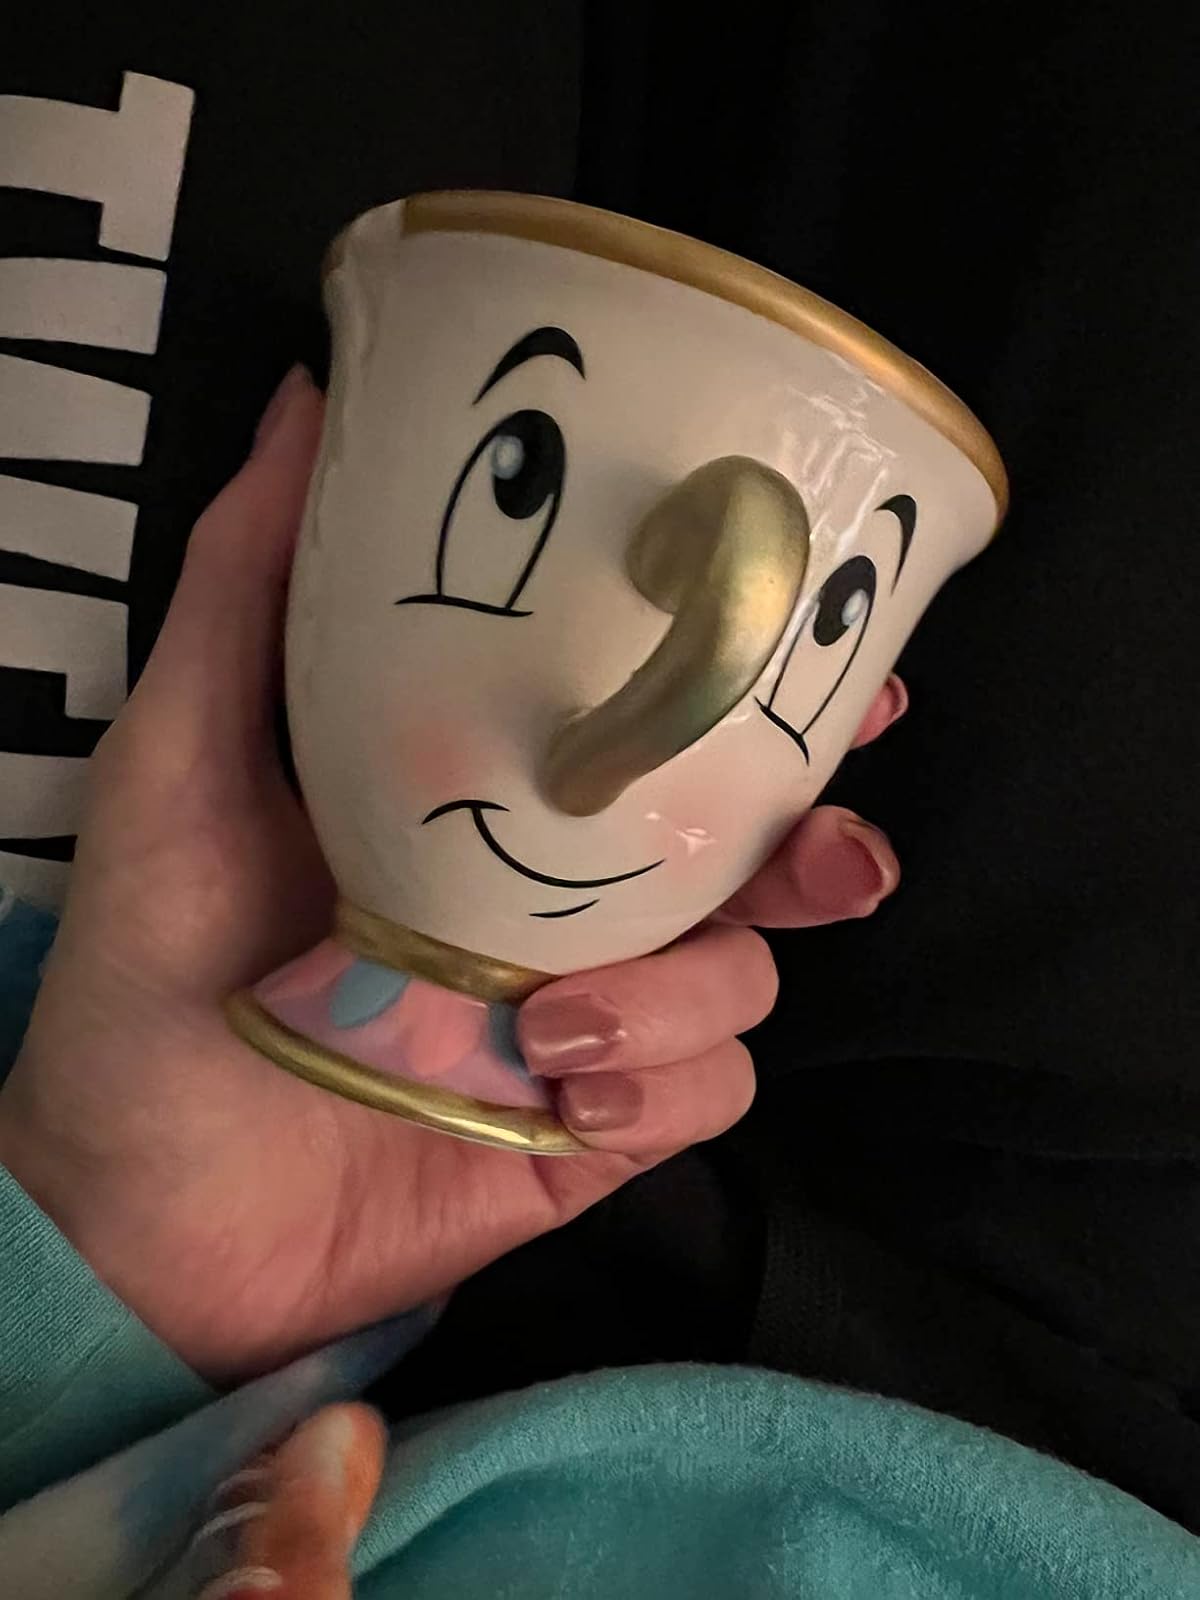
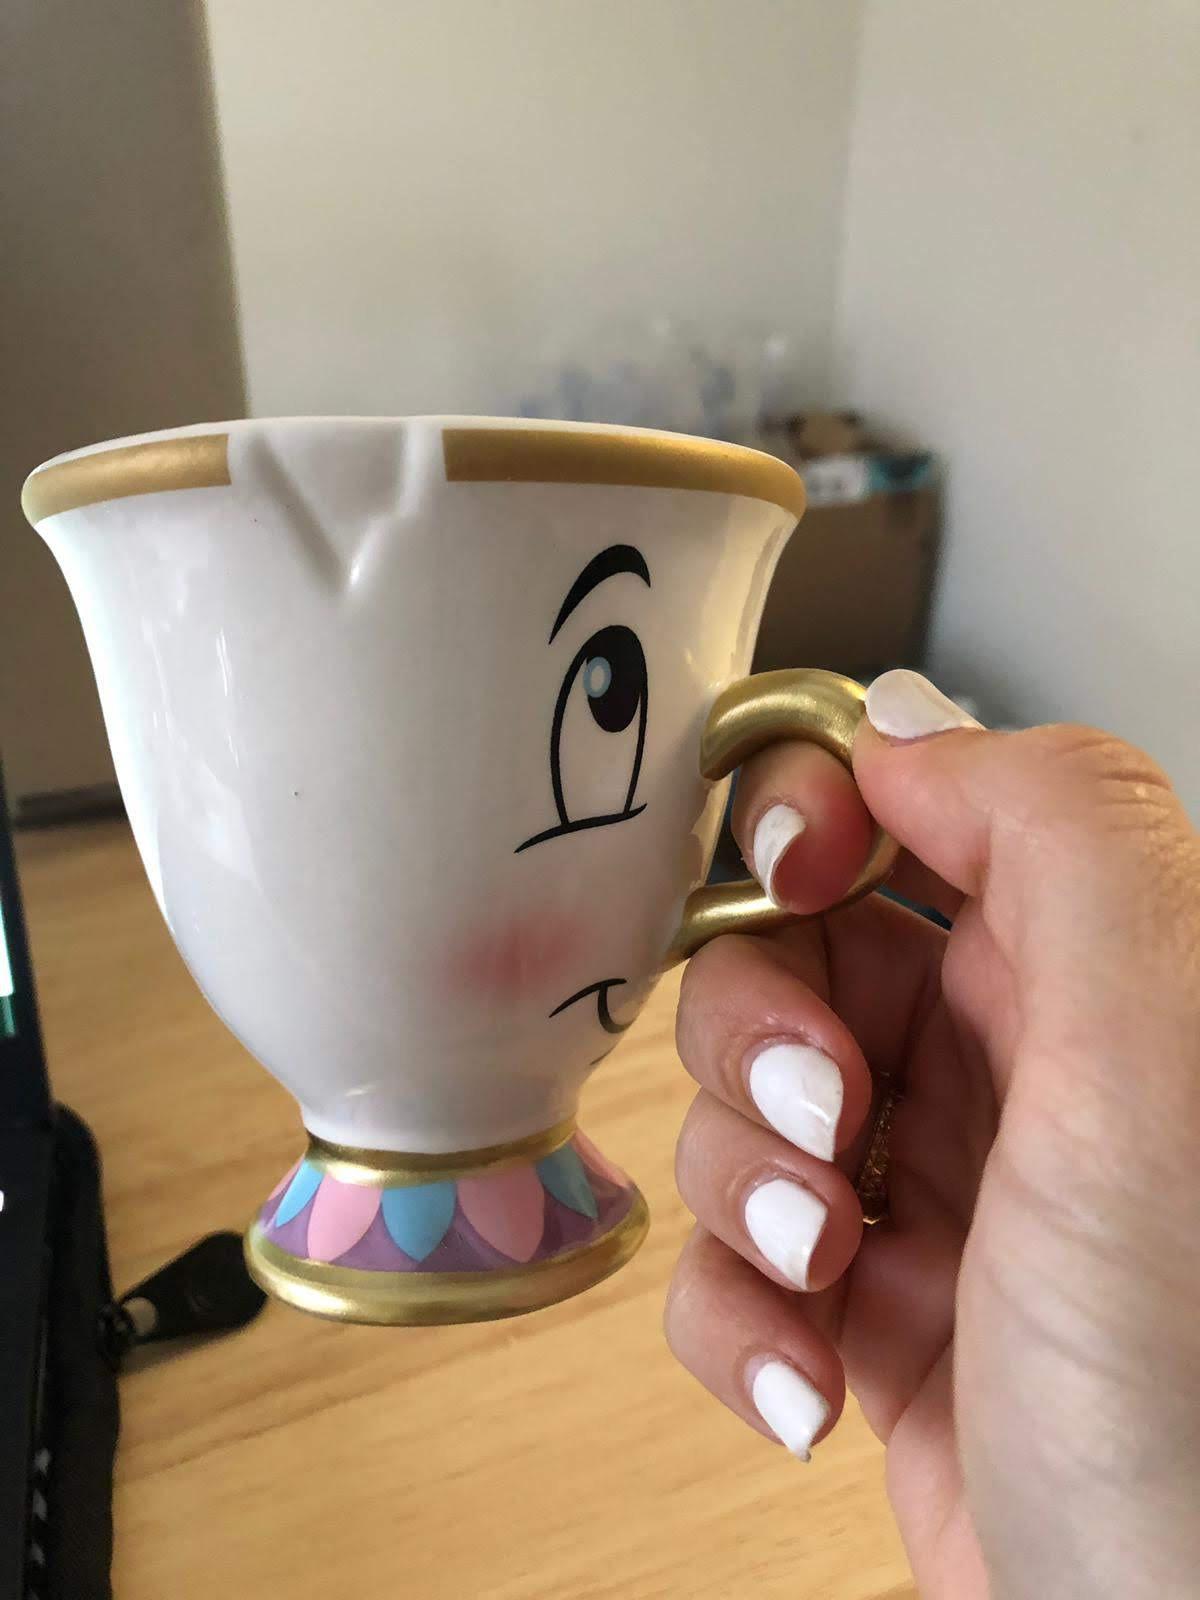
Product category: items_mug
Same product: yes